Generation X (band)

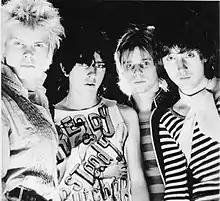
Generation X, 1977. L-R: Billy Idol, Tony James, Bob Andrews, and Mark Laff

Generation X (later known as Gen X) were an English punk rock band, formed in London in 1976. They were the musical starting point of the career of their frontman Billy Idol, and issued six singles that made the UK singles chart and two albums that reached the UK Albums Chart.